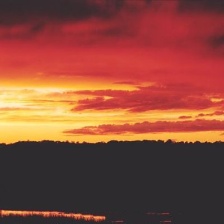
Cloud type: Altostratus